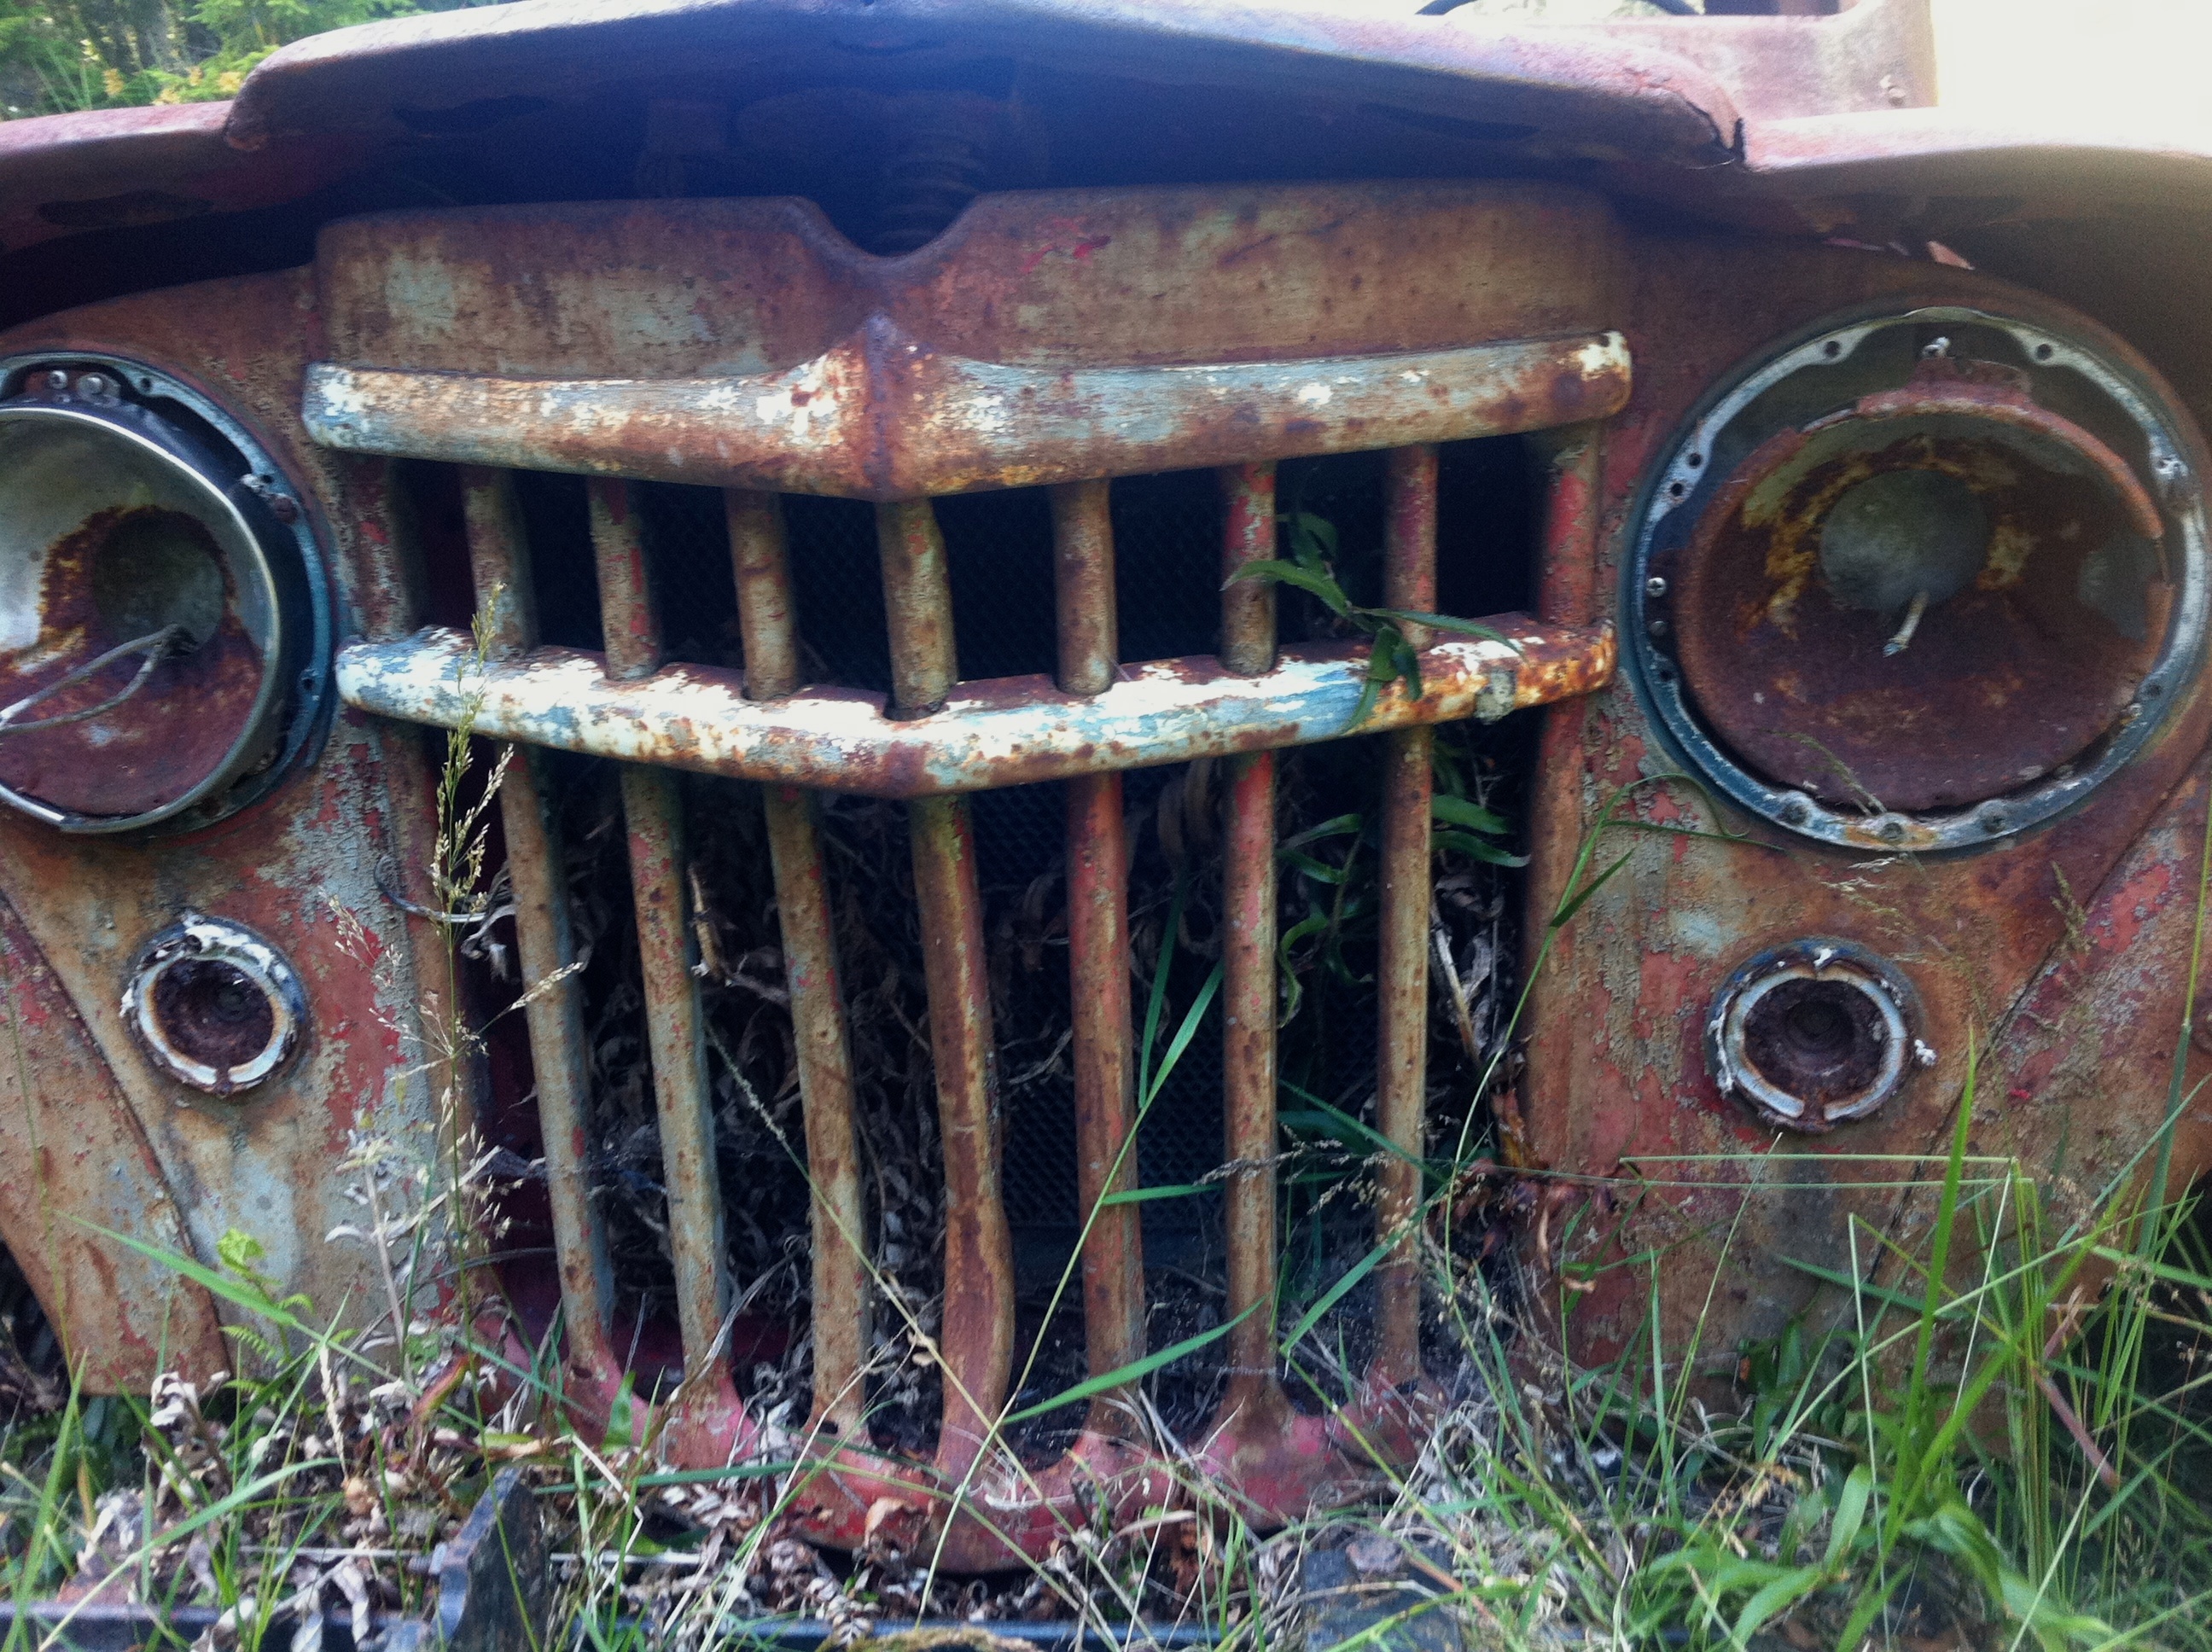
car, wheel, rust, vehicle, vintage car, bumper, engine, odyssey, scrap, automotive exterior